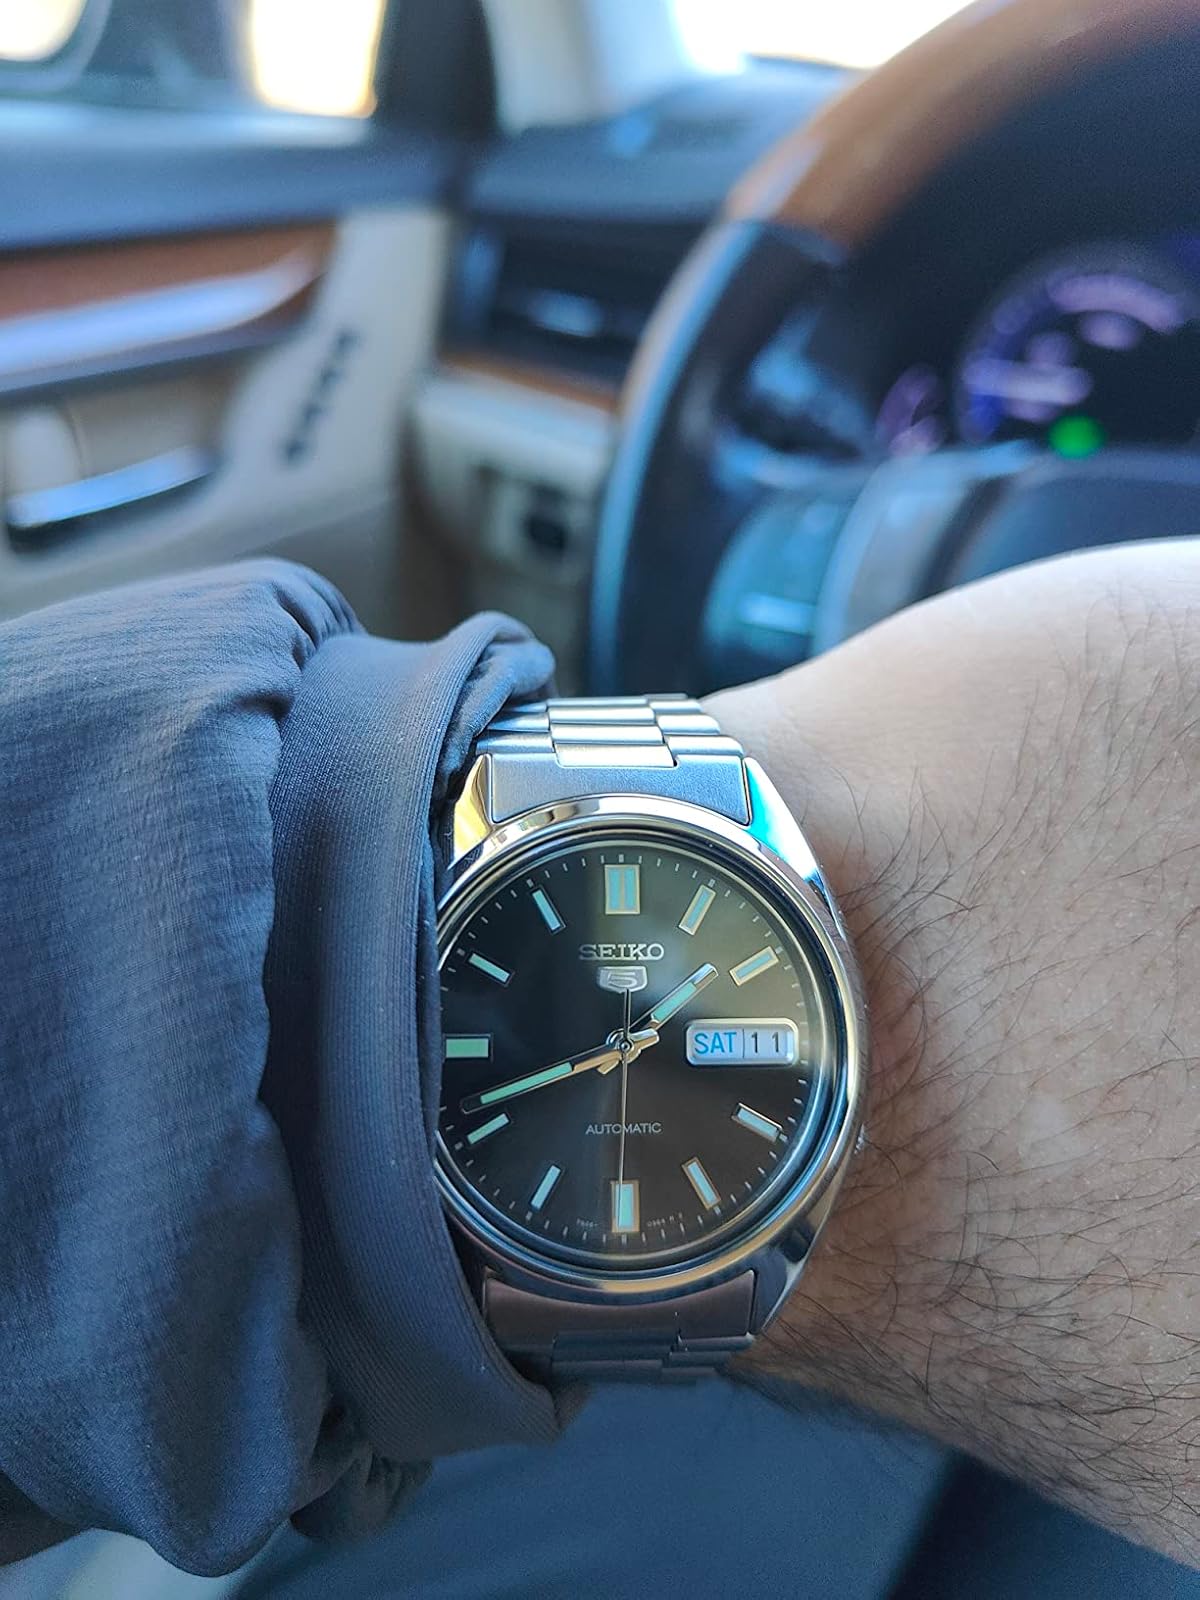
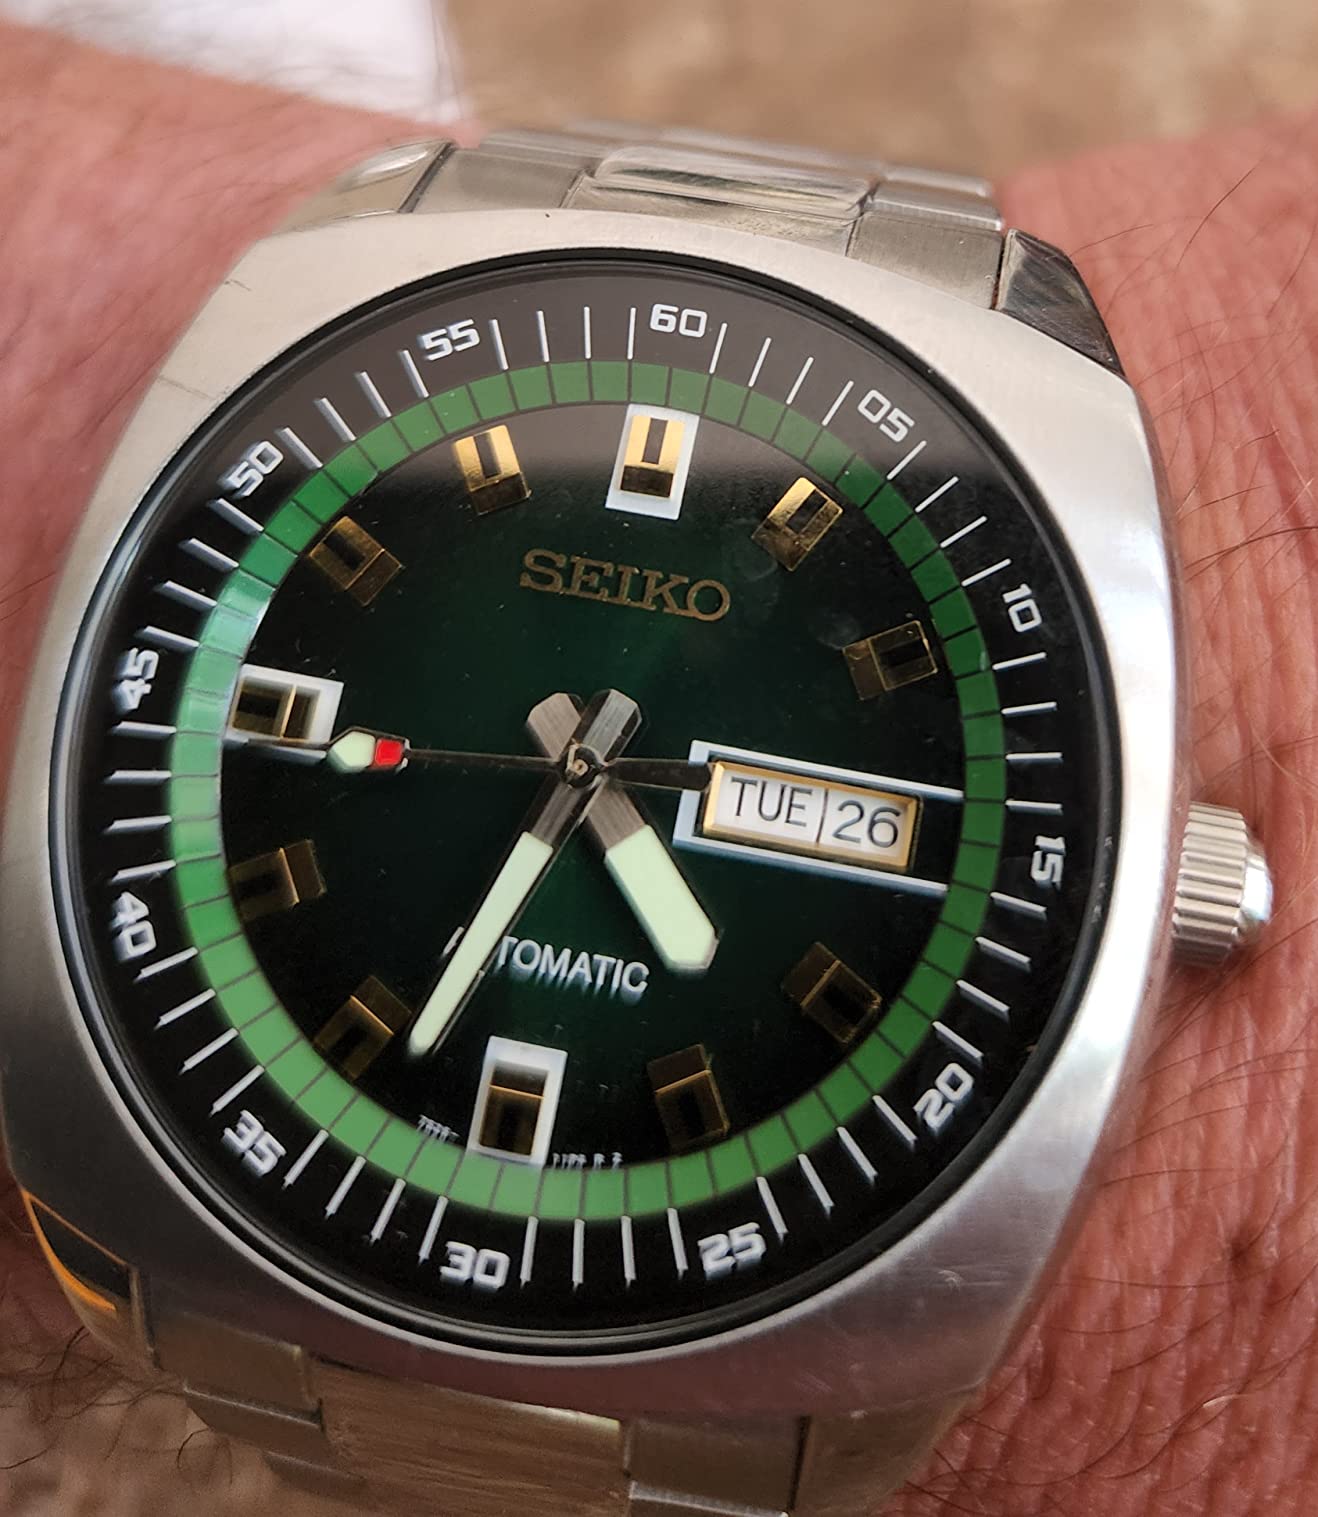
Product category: accessories_watch
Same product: no